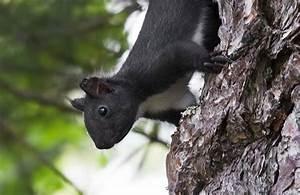
squirrel